8-track cartridge

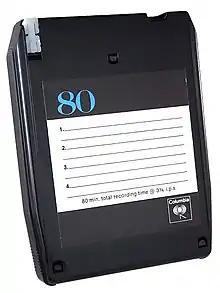
A blank compatible Stereo-Quadraphonic 8-track cartridge

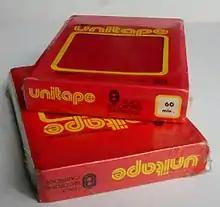
Blank cartridges could be used to make recordings at home.

Inventor George Eash invented a design in 1953, called the Fidelipac cartridge, also called the NAB cartridge, which would later be used in not only the Muntz Stereo-Pak but also in various monaural background music systems from the late 1960s to the early 1990s.